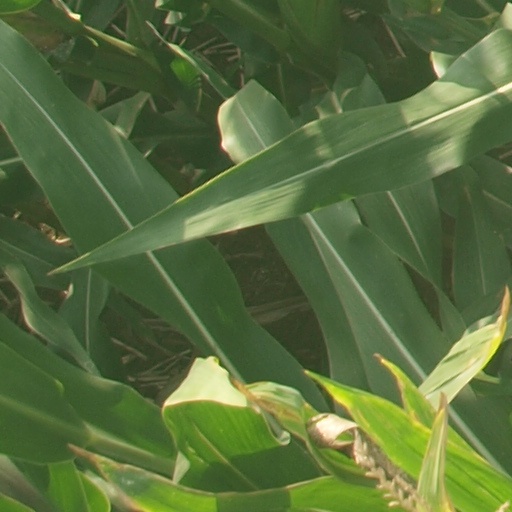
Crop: maize; corn